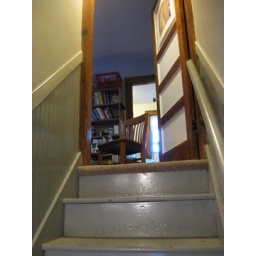
&amp;quot;But I'm thinking of a wooden chair in the room at the top of the stair.&amp;quot;